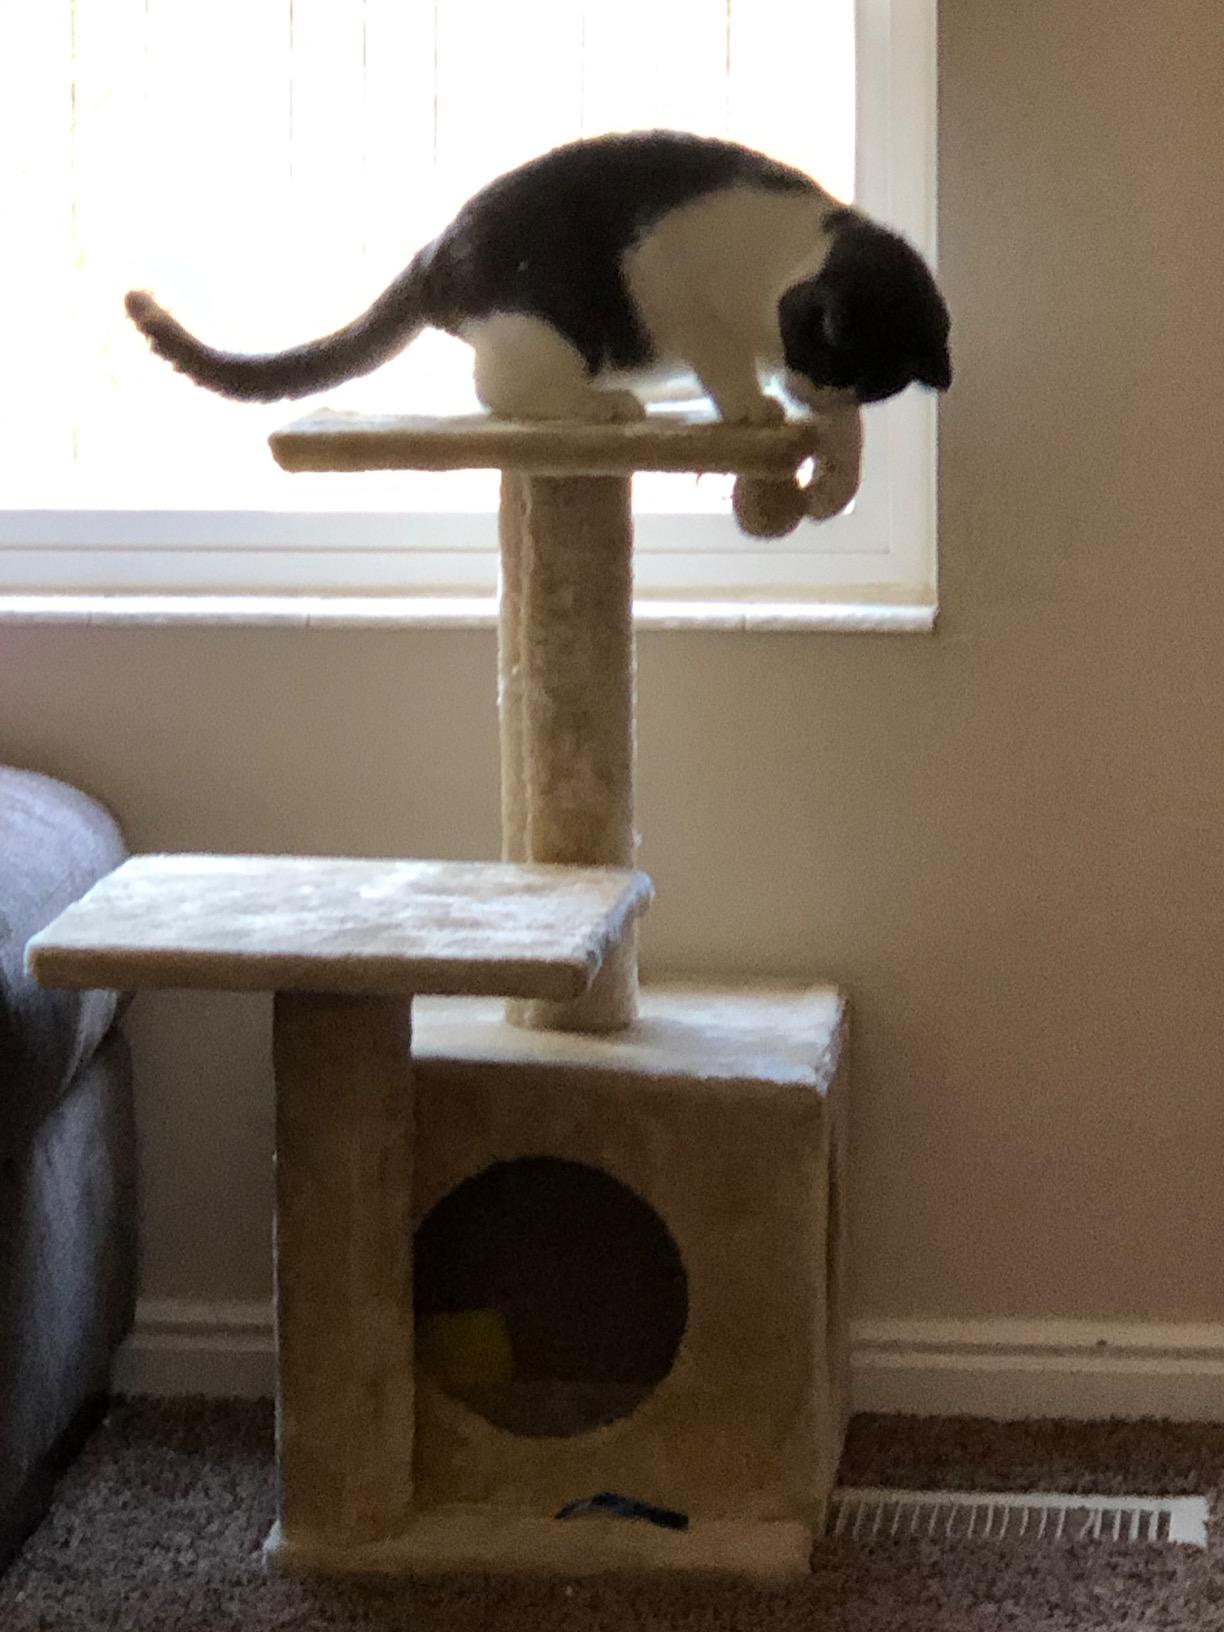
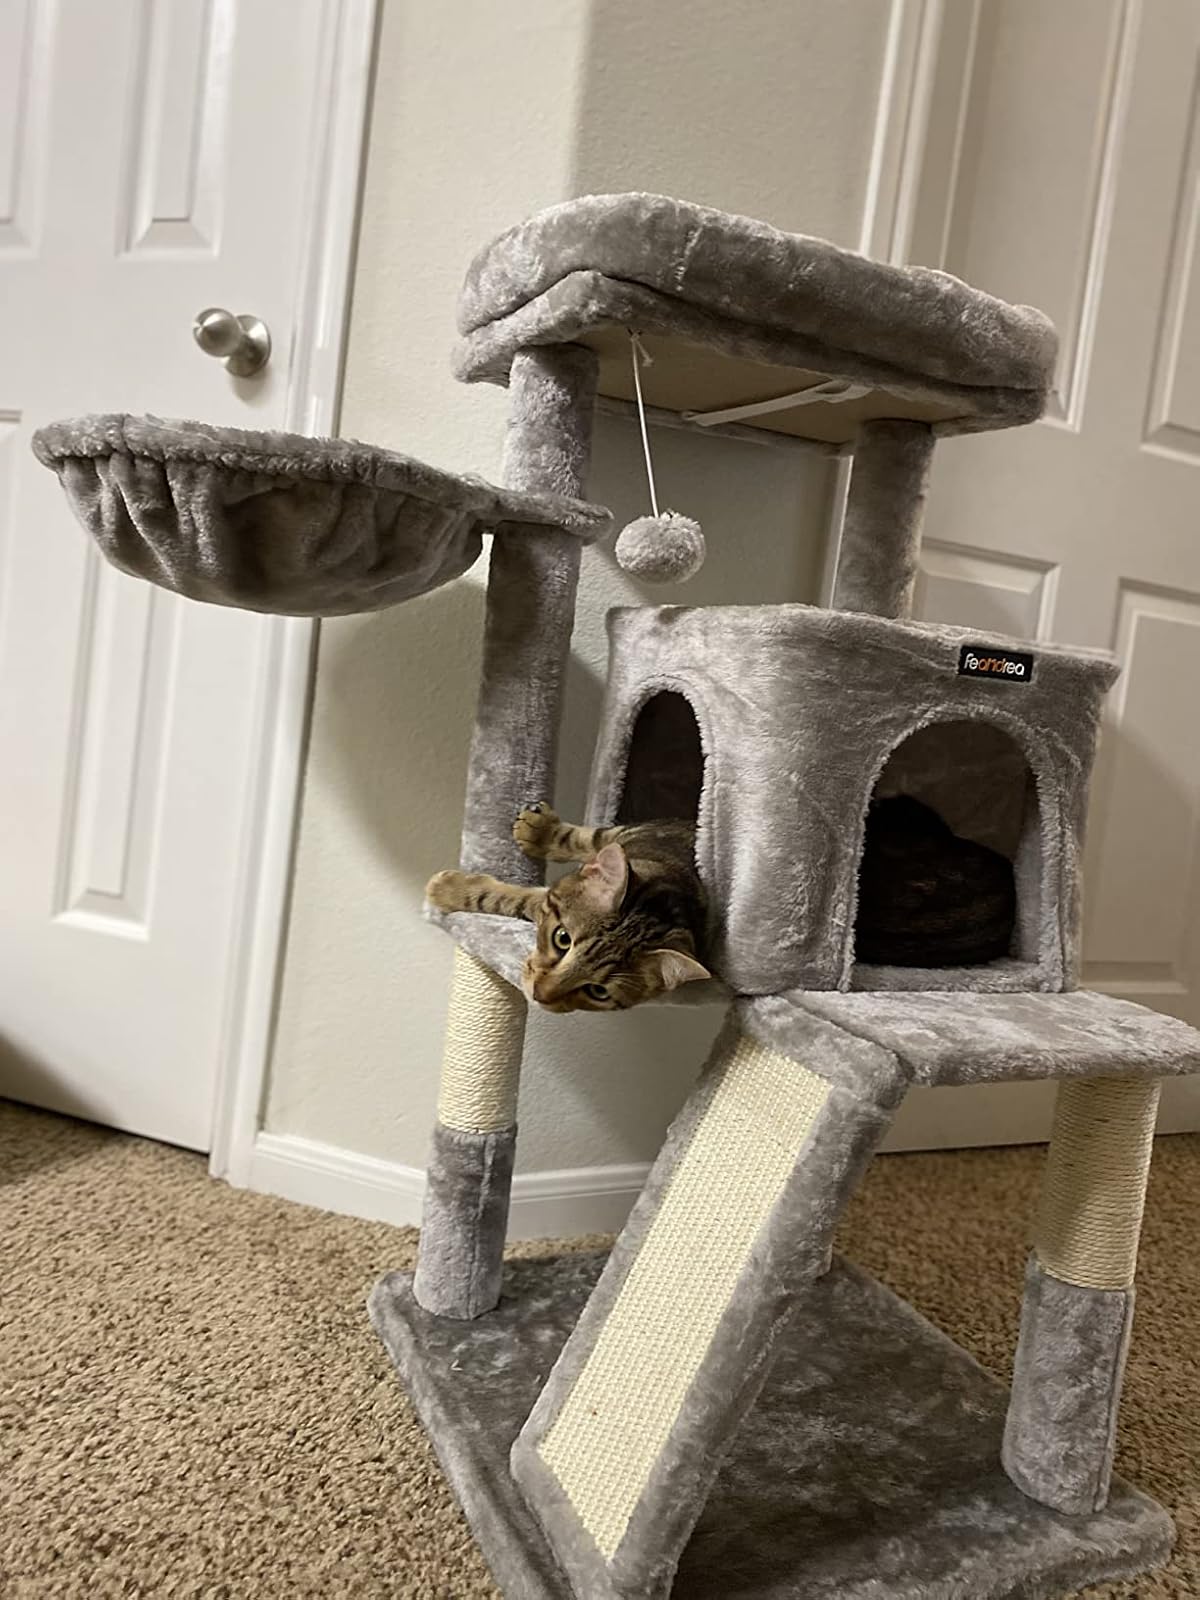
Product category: items_cat tree
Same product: no